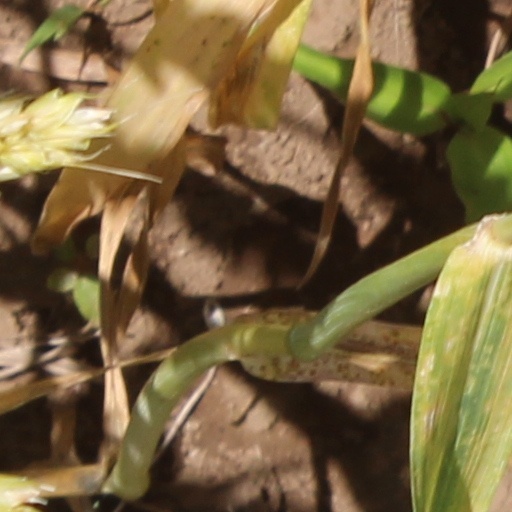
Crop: wheat